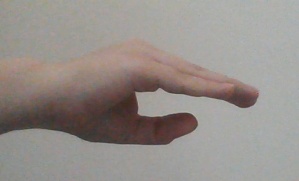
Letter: jeem